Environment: lab
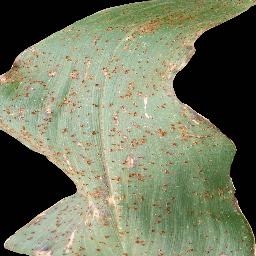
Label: common_rust